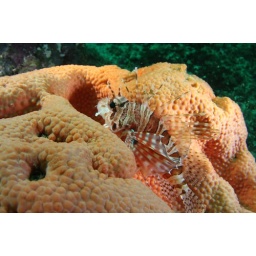
A baby scorpion fish tests its camoflage against an orange sponge near South West Rocks.